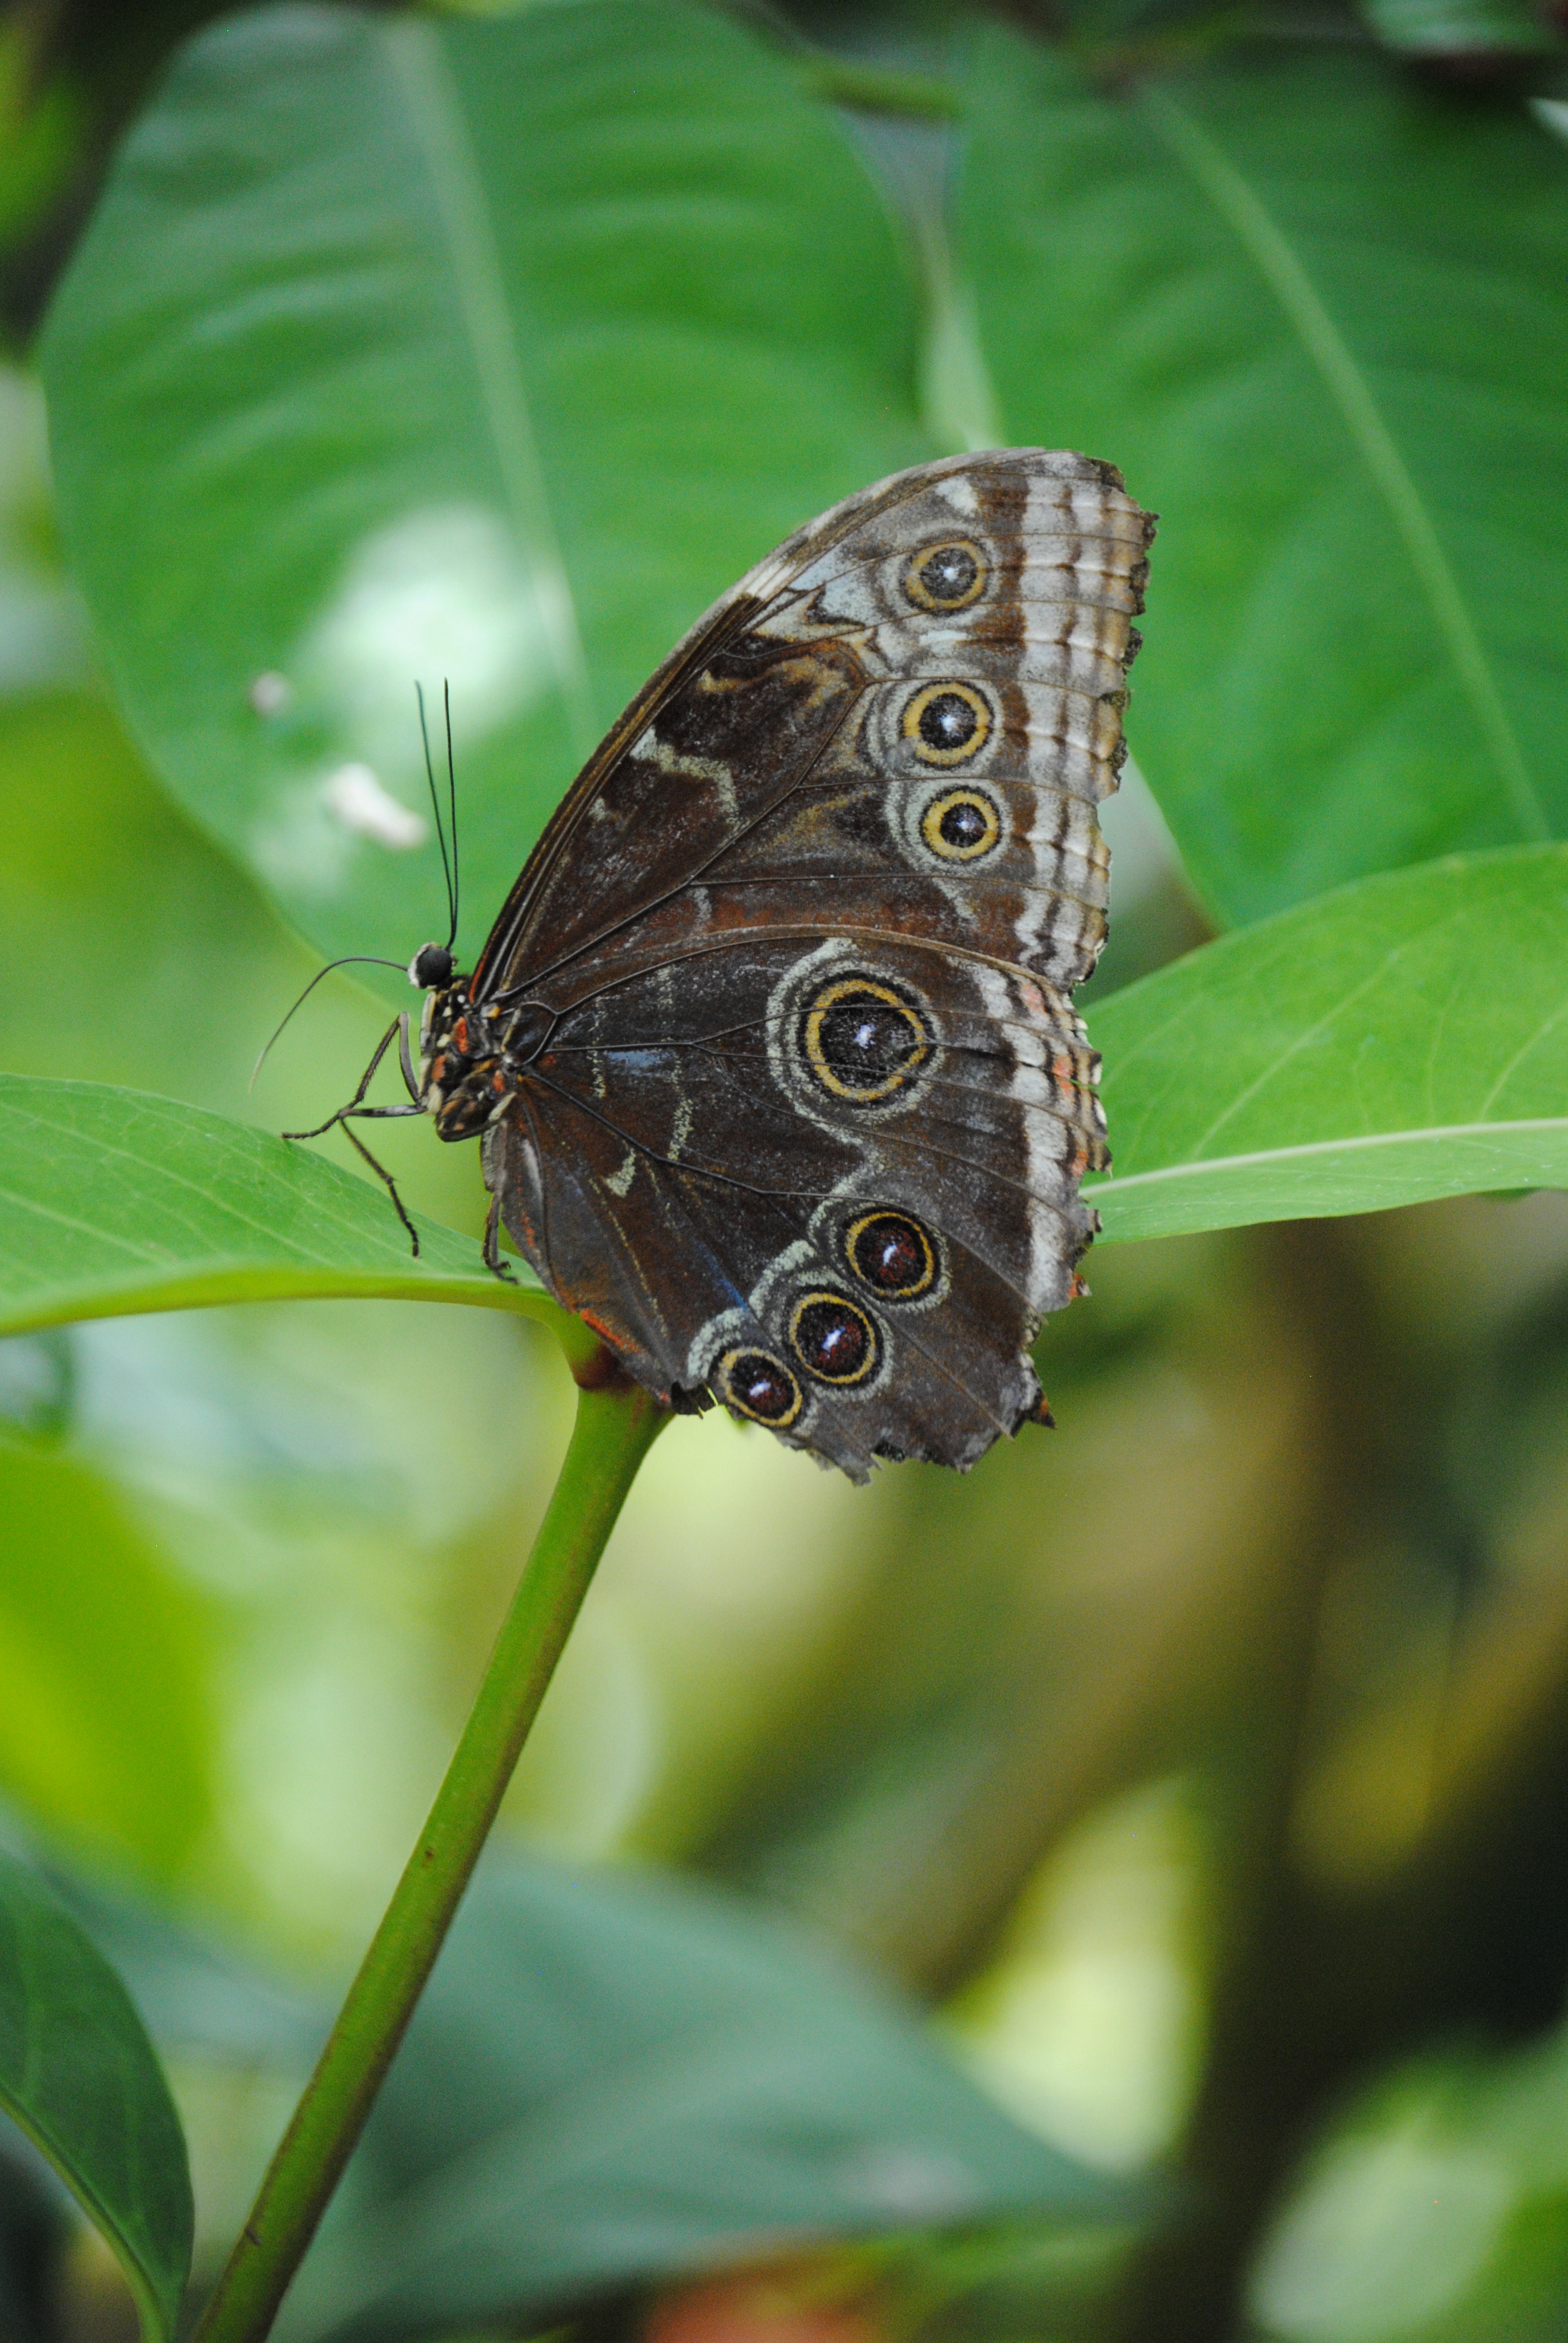
nature, leaf, flower, wildlife, green, insect, botany, butterfly, flora, fauna, invertebrate, close up, tropics, macro photography, arthropod, key west, pollinator, butterfly sanctuary, key west butterfly sanctuary, moths and butterflies, lycaenid